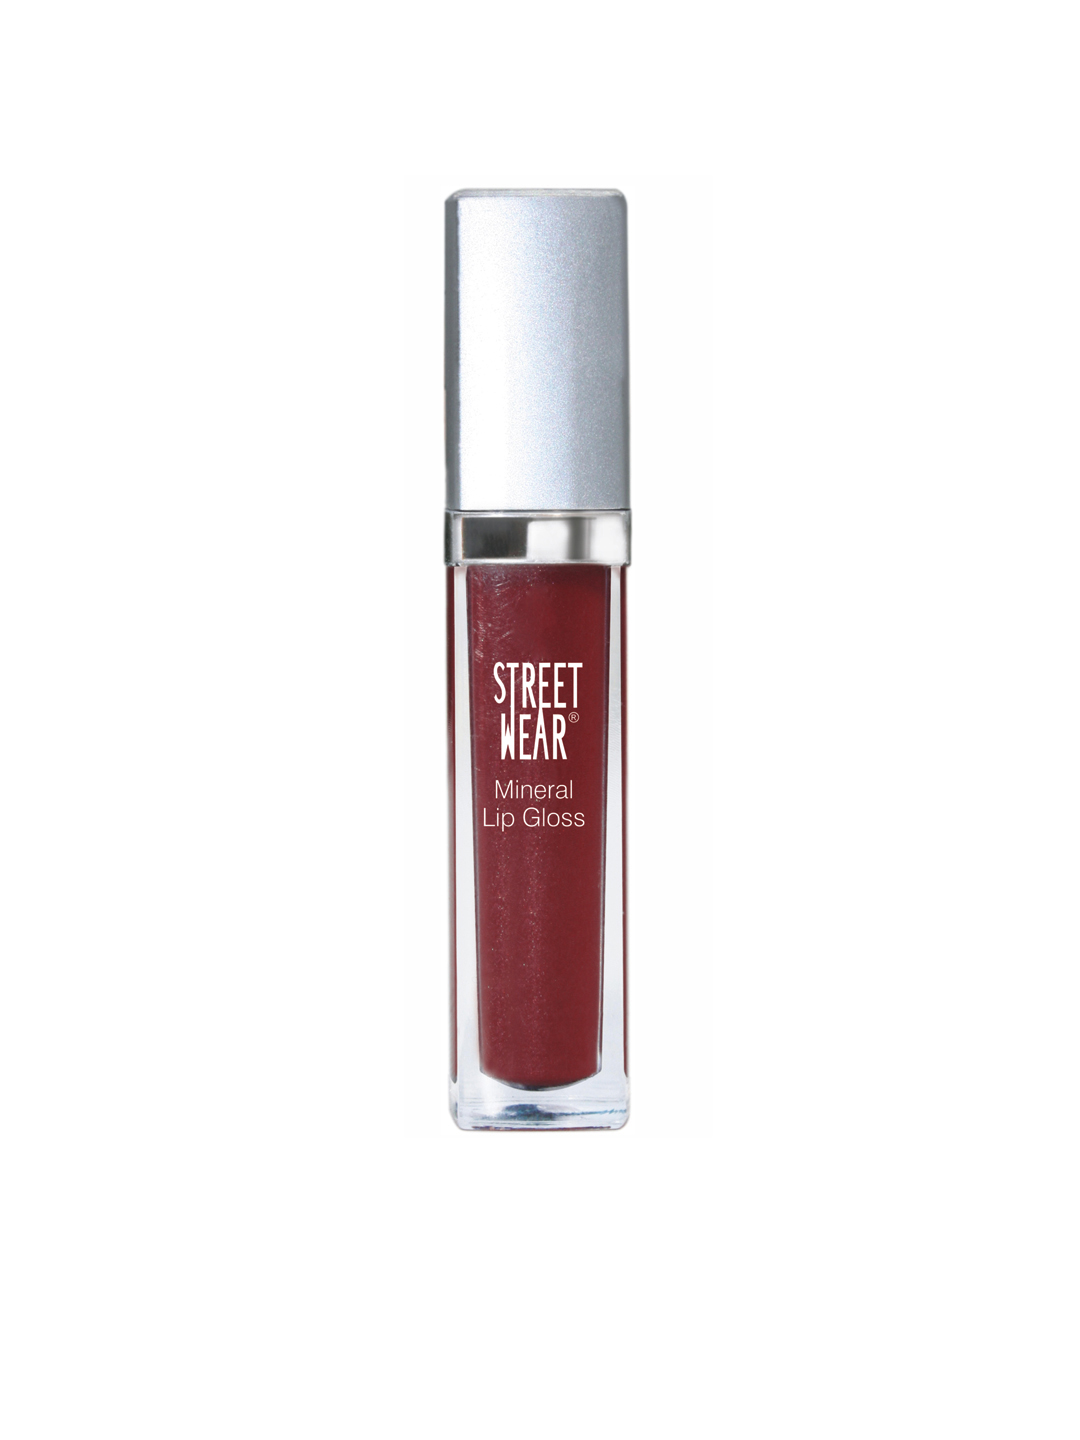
Streetwear Mineral Coral Glow Lip Gloss
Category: Personal Care / Lips / Lip Gloss
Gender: Women
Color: Red
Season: Spring 2017
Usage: NA